TNA Genesis (2007)

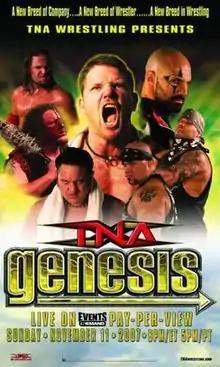
Promotional poster featuring various TNA wrestlers

The 2007 Genesis was a professional wrestling pay-per-view (PPV) event produced by the Total Nonstop Action Wrestling (TNA) promotion, which took place on November 11, 2007, at the TNA Impact! Zone in Orlando, Florida. It was the third event under the Genesis chronology, the last held in the month of November, and the eleventh event of the 2007 TNA PPV schedule. Eight professional wrestling matches were featured on the event's card, four of which were for championships.